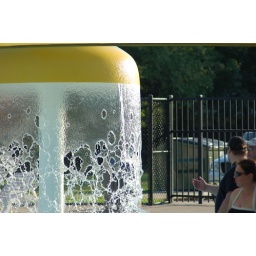
Water cascades over a wading pool structure, appearing like moth-eaten cheese-cloth draped over a yellow table in this fraction-of-a-second capture.